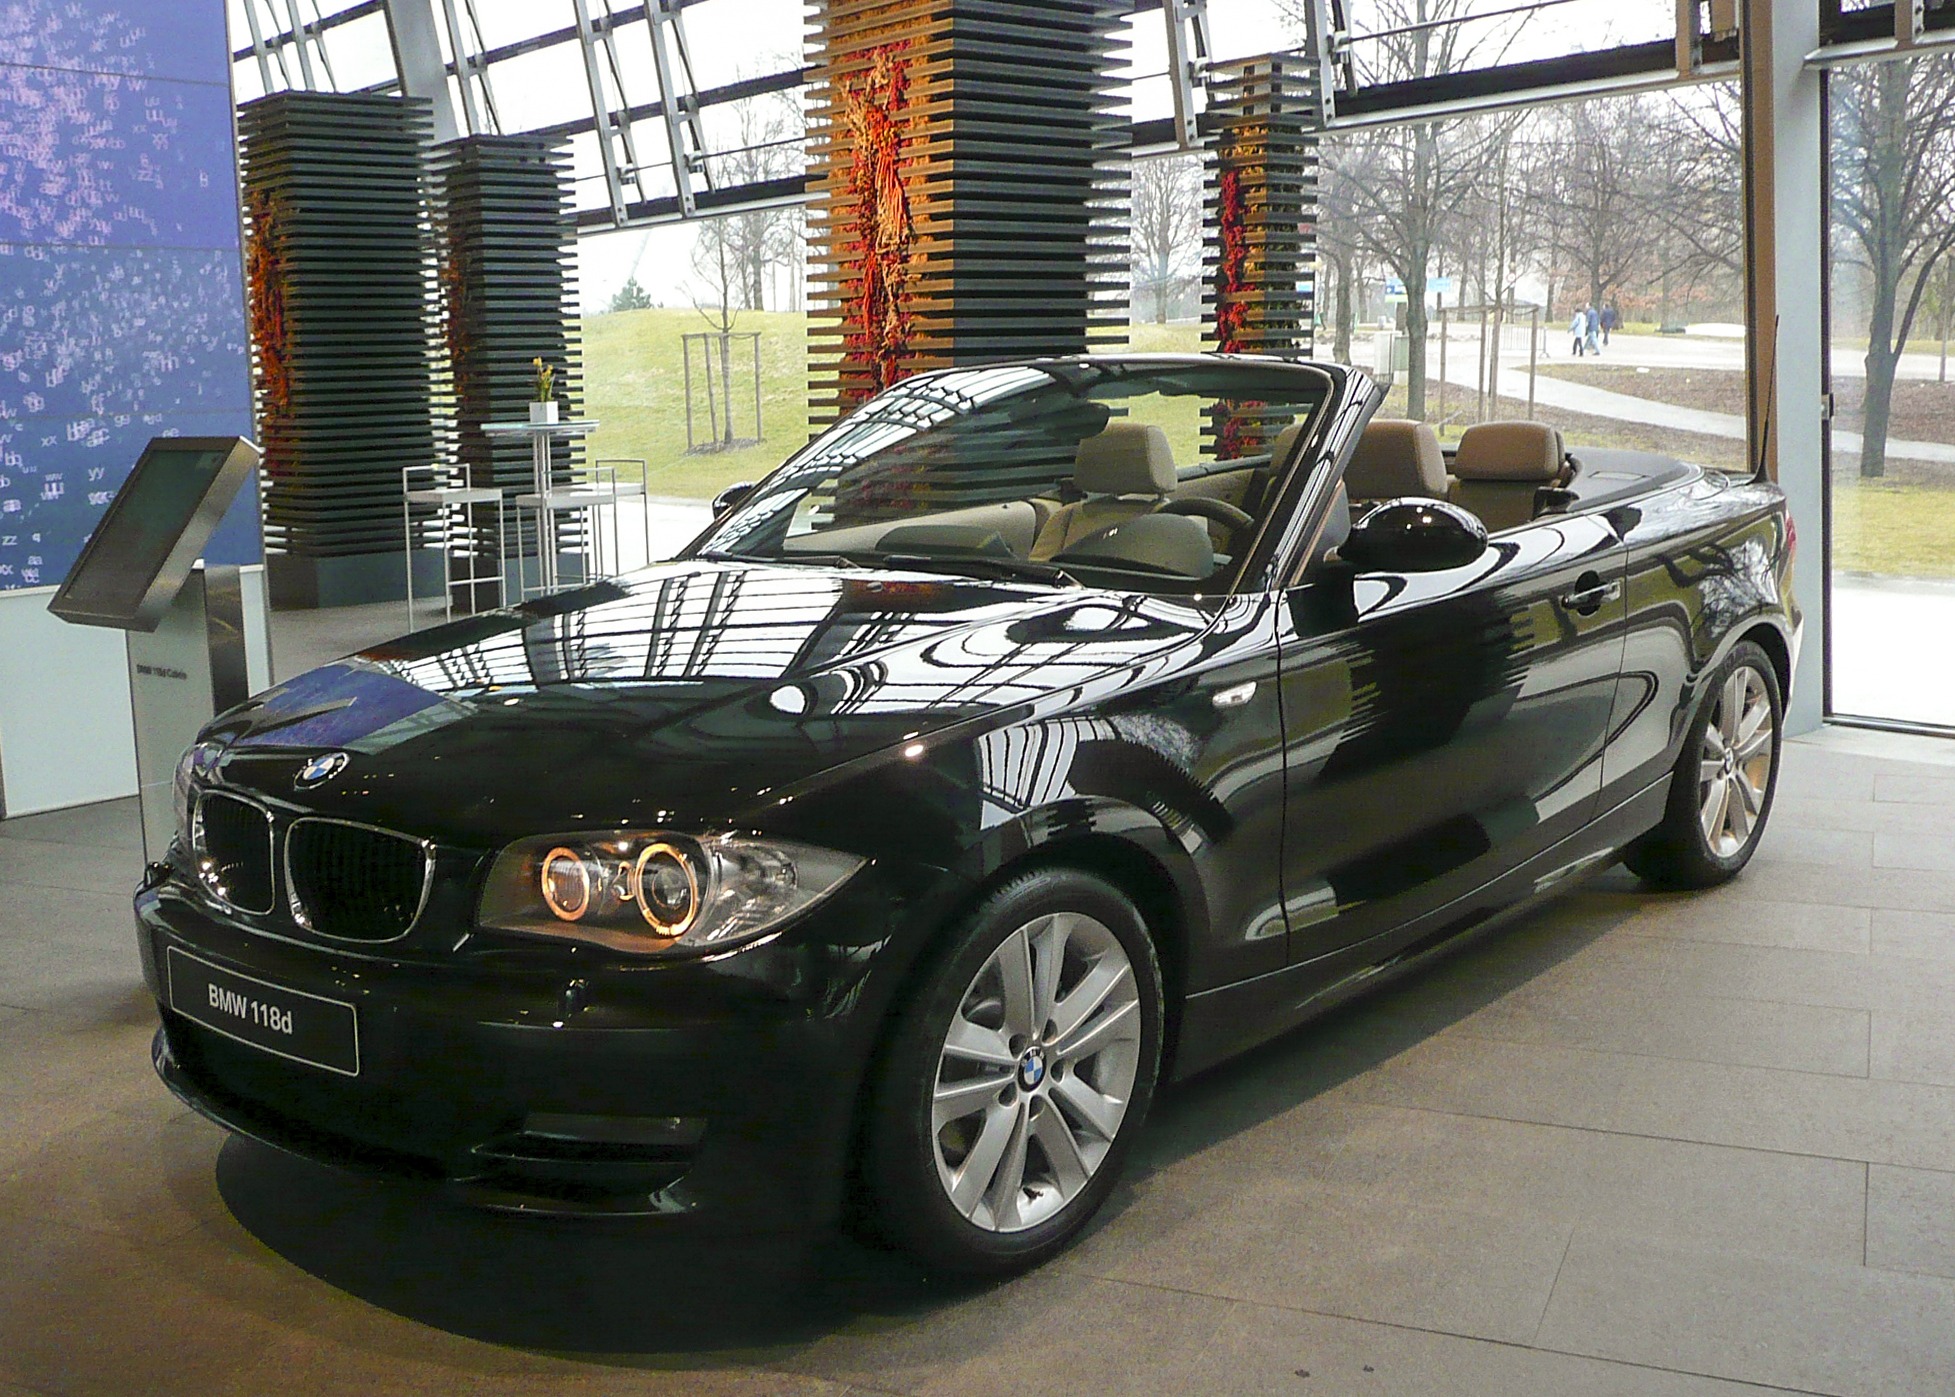
car, wheel, automobile, interior, building, transportation, vehicle, sports car, futuristic, motor vehicle, bumper, rim, sedan, germany, beautiful, bmw, cabrio, convertible, munich, technical, land vehicle, bmw museum, automobile make, automotive exterior, automotive design, luxury vehicle, executive car, personal luxury car, bmw 1 series e87, hyper modern, daring architecture